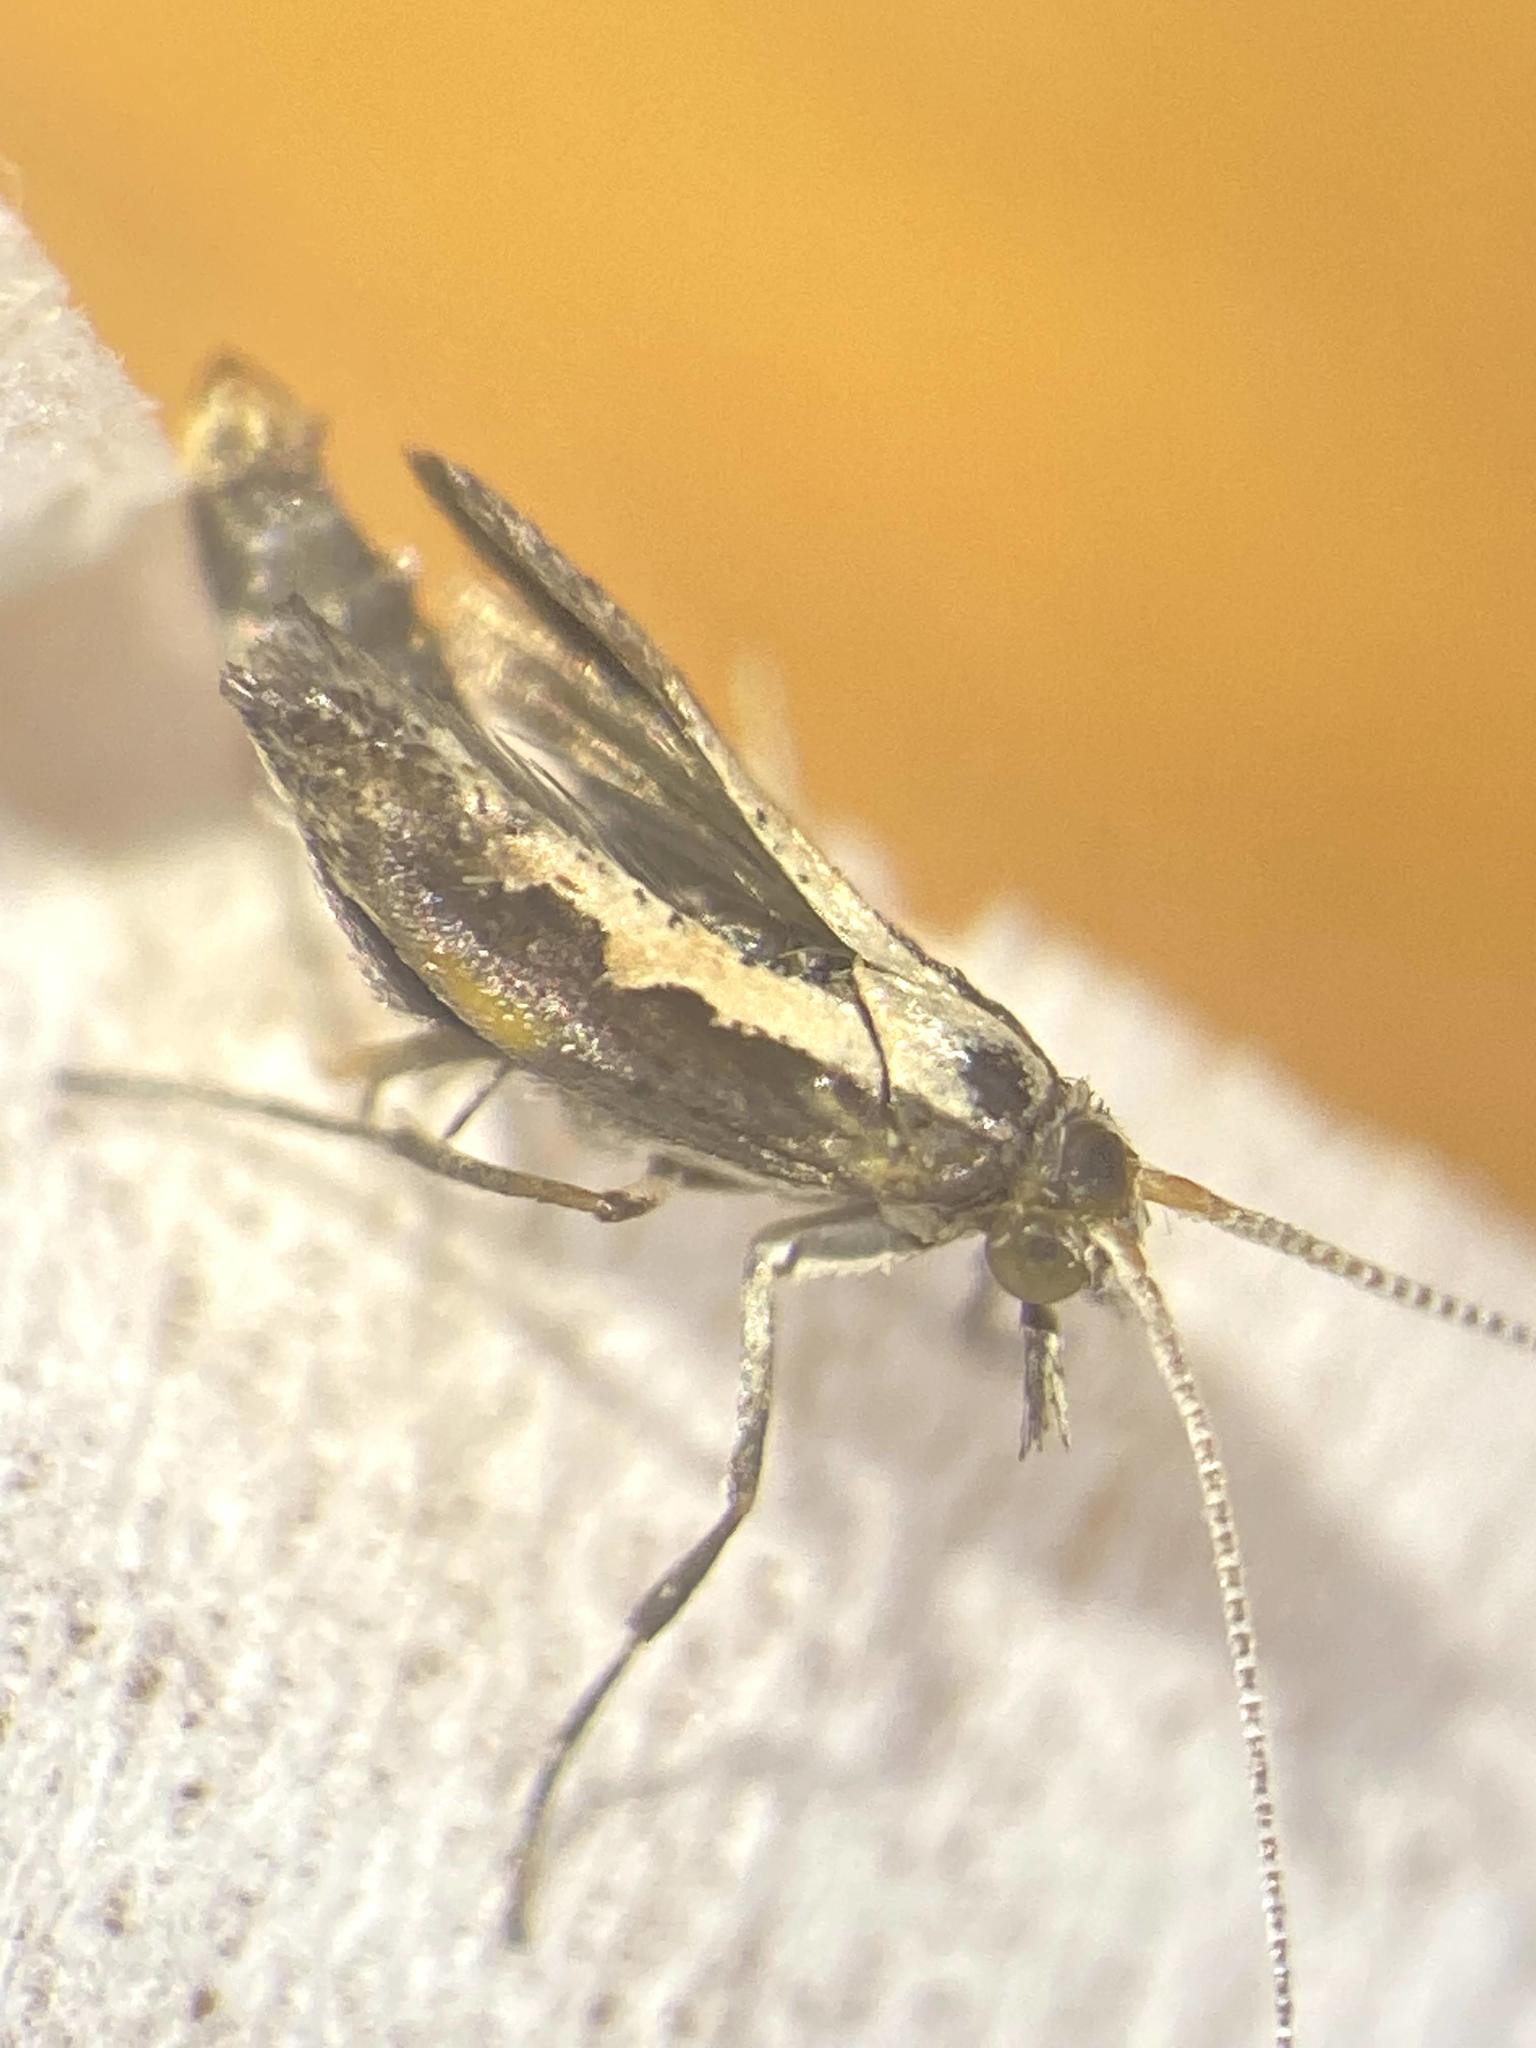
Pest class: diamondback_moth